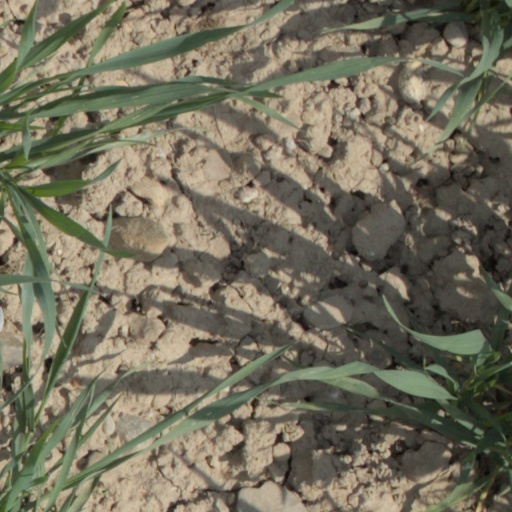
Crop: wheat